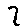
Label: 2